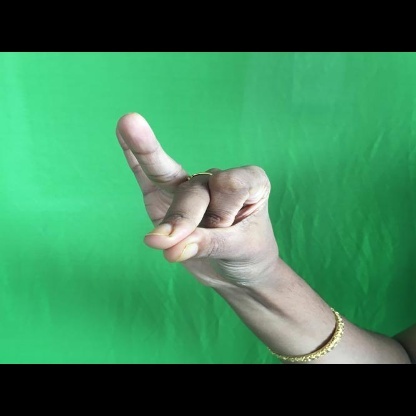
Mudra: Bramaram